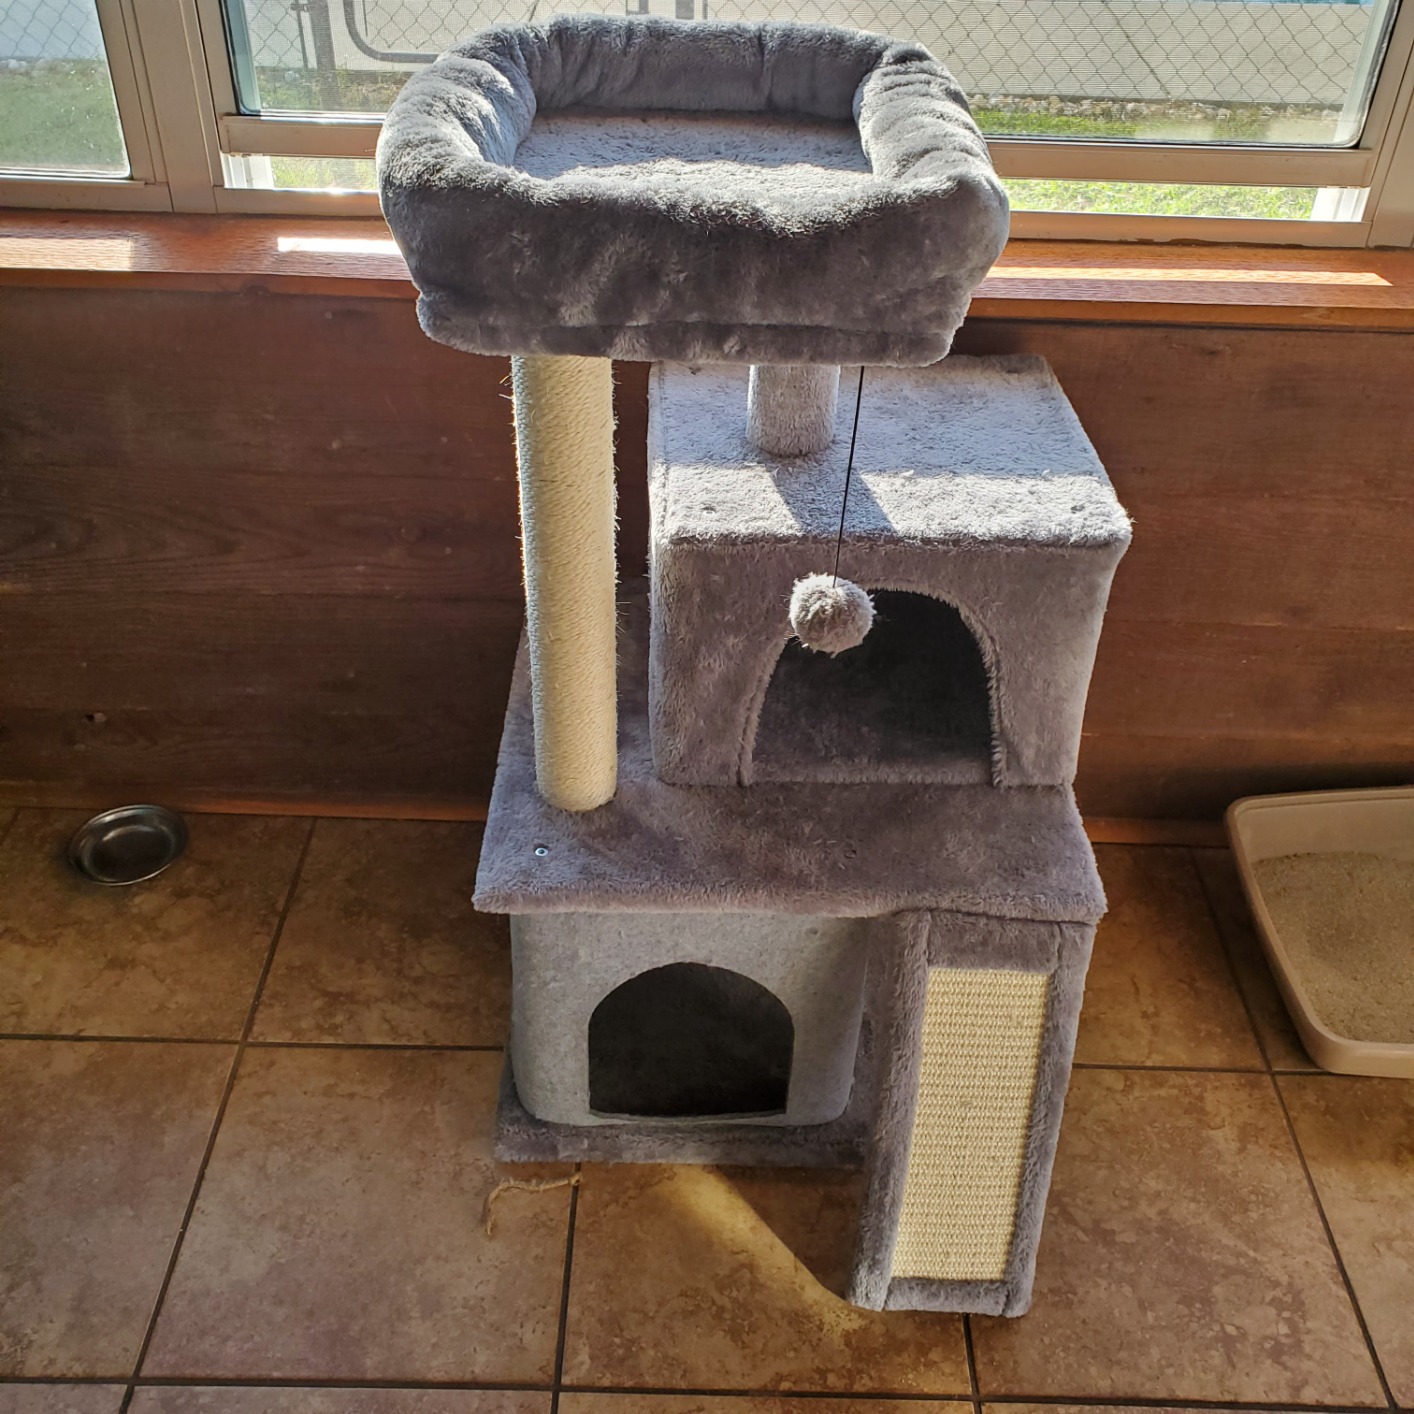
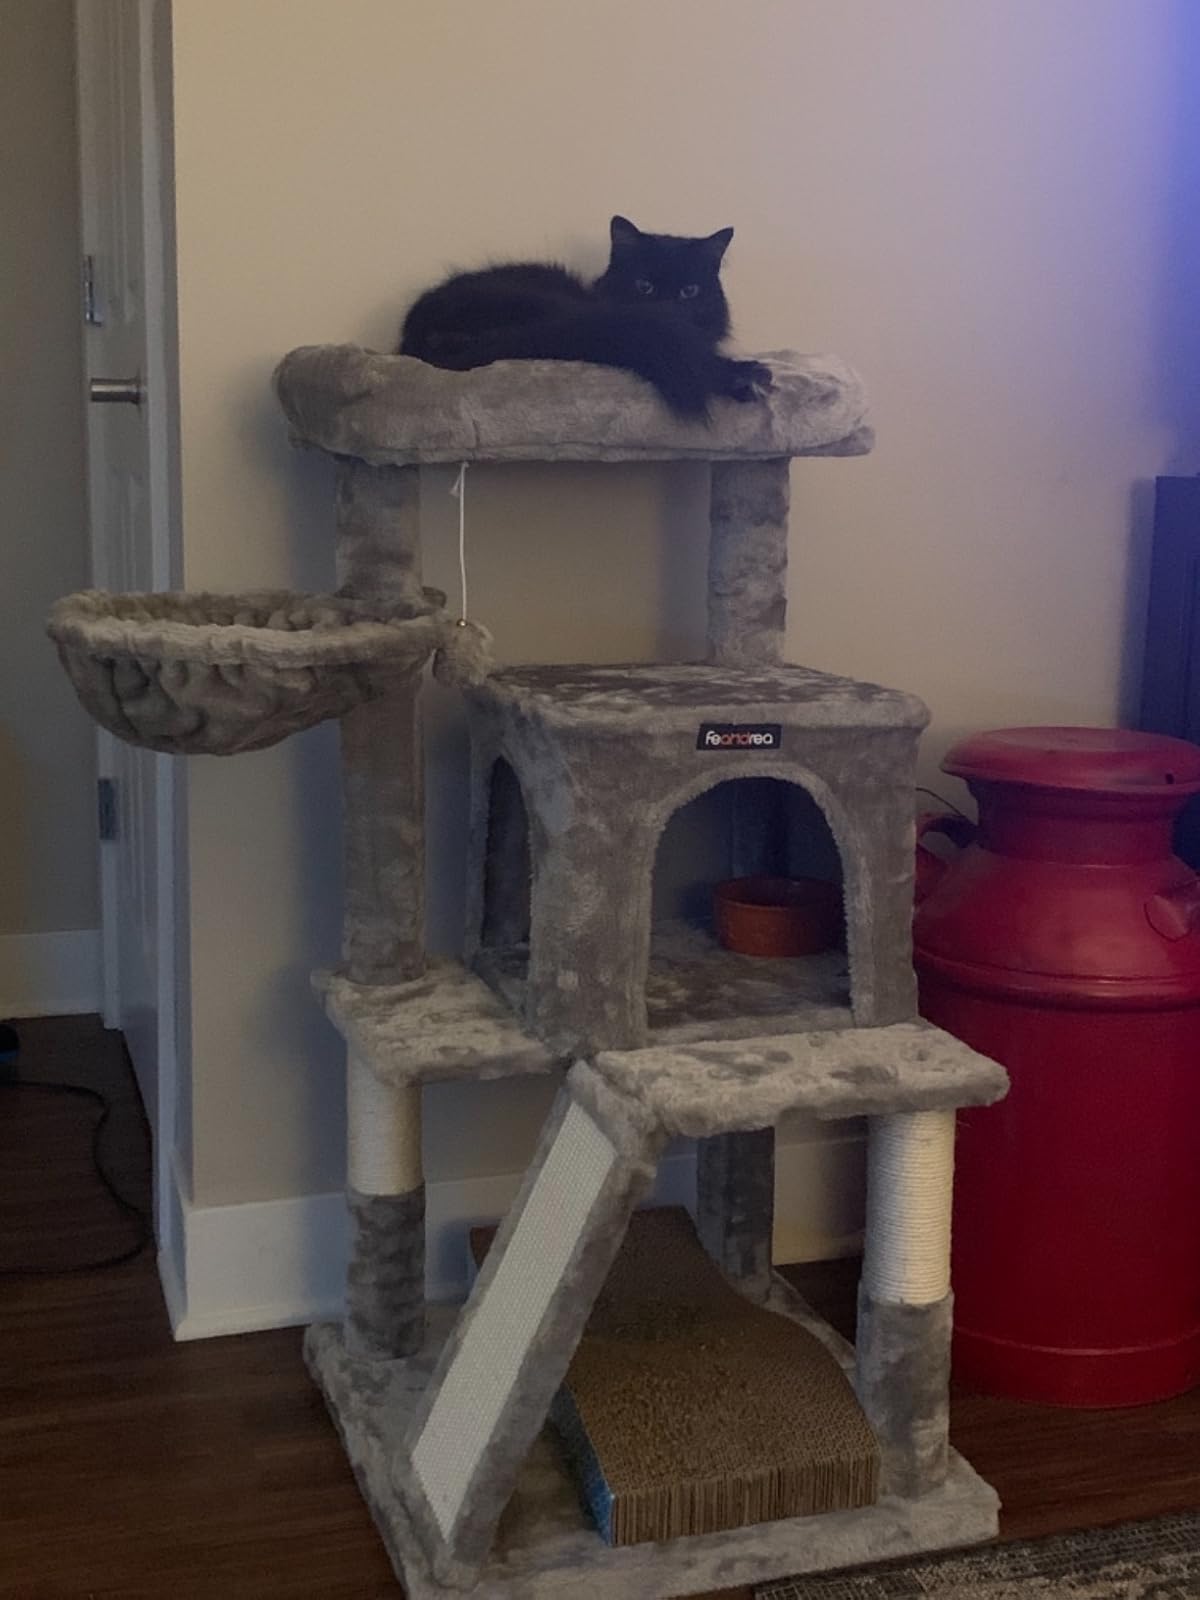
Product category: items_cat tree
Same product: no